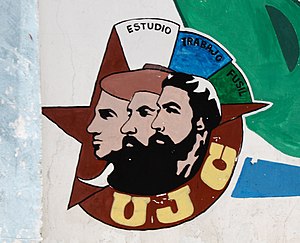
Unión de Jóvenes Comunistas
Logo for UJC
Unión de Jóvenes Comunistas er en ungdomsorganisation til Cubas Kommunistiske Parti, organisationen blev dannet i 1965, har i dag omkring 600.000 medlemmer og driver avisen Juventud Rebelde. Medlem af World Federation of Democratic Youth.